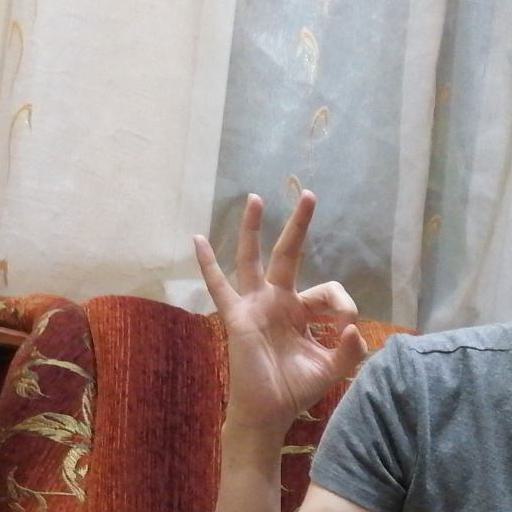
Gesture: ok